Eagle River, Wisconsin

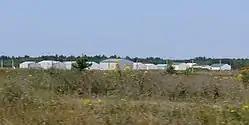
Eagle River Union Airport

Eagle River is served by the Eagle River Union Airport (KEGV), which serves as a landing spot for seasonal home owners. Located just northwest of the city, the airport handles approximately 12,000 operations per year, with roughly 87% general aviation and 13% air taxi. The airport has a 5,000-ft asphalt primary runway with approved GPS and LOC/DME approaches (Runway 4-22), a 3,400-ft asphalt crosswind runway (Runway 13-31) and a helipad.